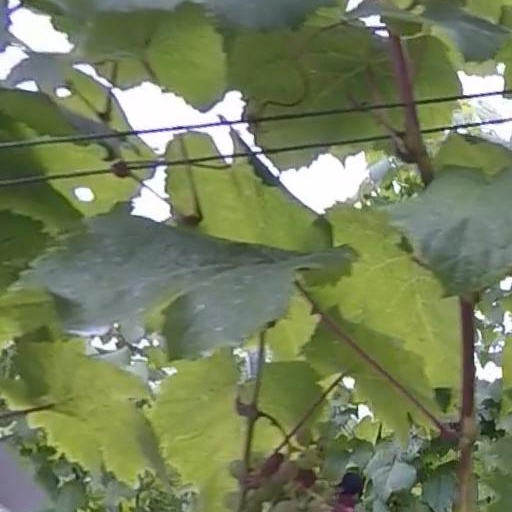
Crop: grape